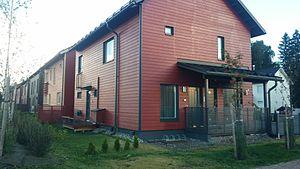
Helsinki-talo est un modèle de maison en bois conçu spécialement pour les petites parcelles à Helsinki en Finlande.